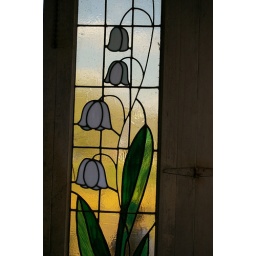
Window in the front door of an old church